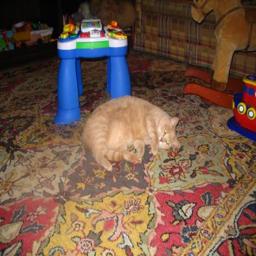
Animal: cats